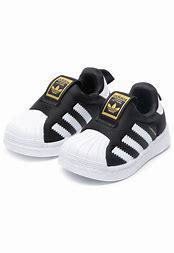
Brand: adidas
Model: originals Adidas Originals Superstar 360 I